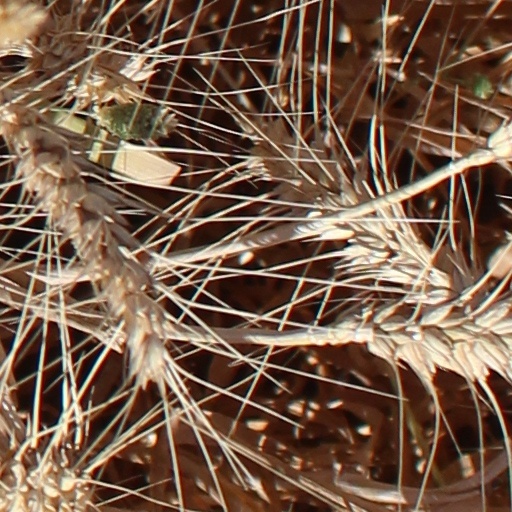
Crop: wheat